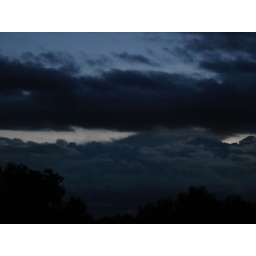
Some dark clouds from my balcony in Yorba Linda, CA